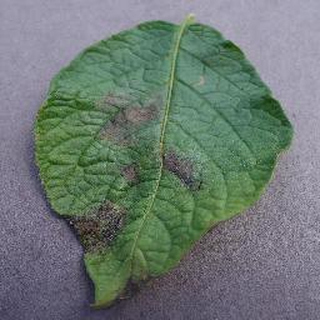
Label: potato_late_blight